Marvin Wiseth

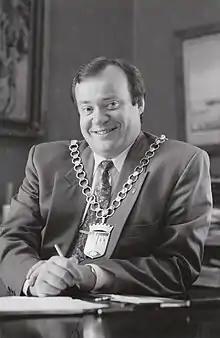
Marvin Wiseth

Marvin Wiseth (born 20 January 1951) is a Norwegian politician from the Conservative Party.